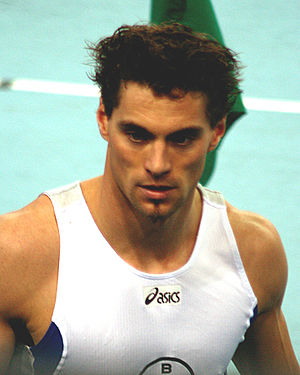
Björn Otto
Björn Otto
Björn Otto er en tysk stangspringer. Han repræsenterede Tyskland under Sommer-OL 2012 i London, hvor han vandt sølv. Derudover vandt han bronze ved VM 2013.